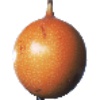
Label: Granadilla 1